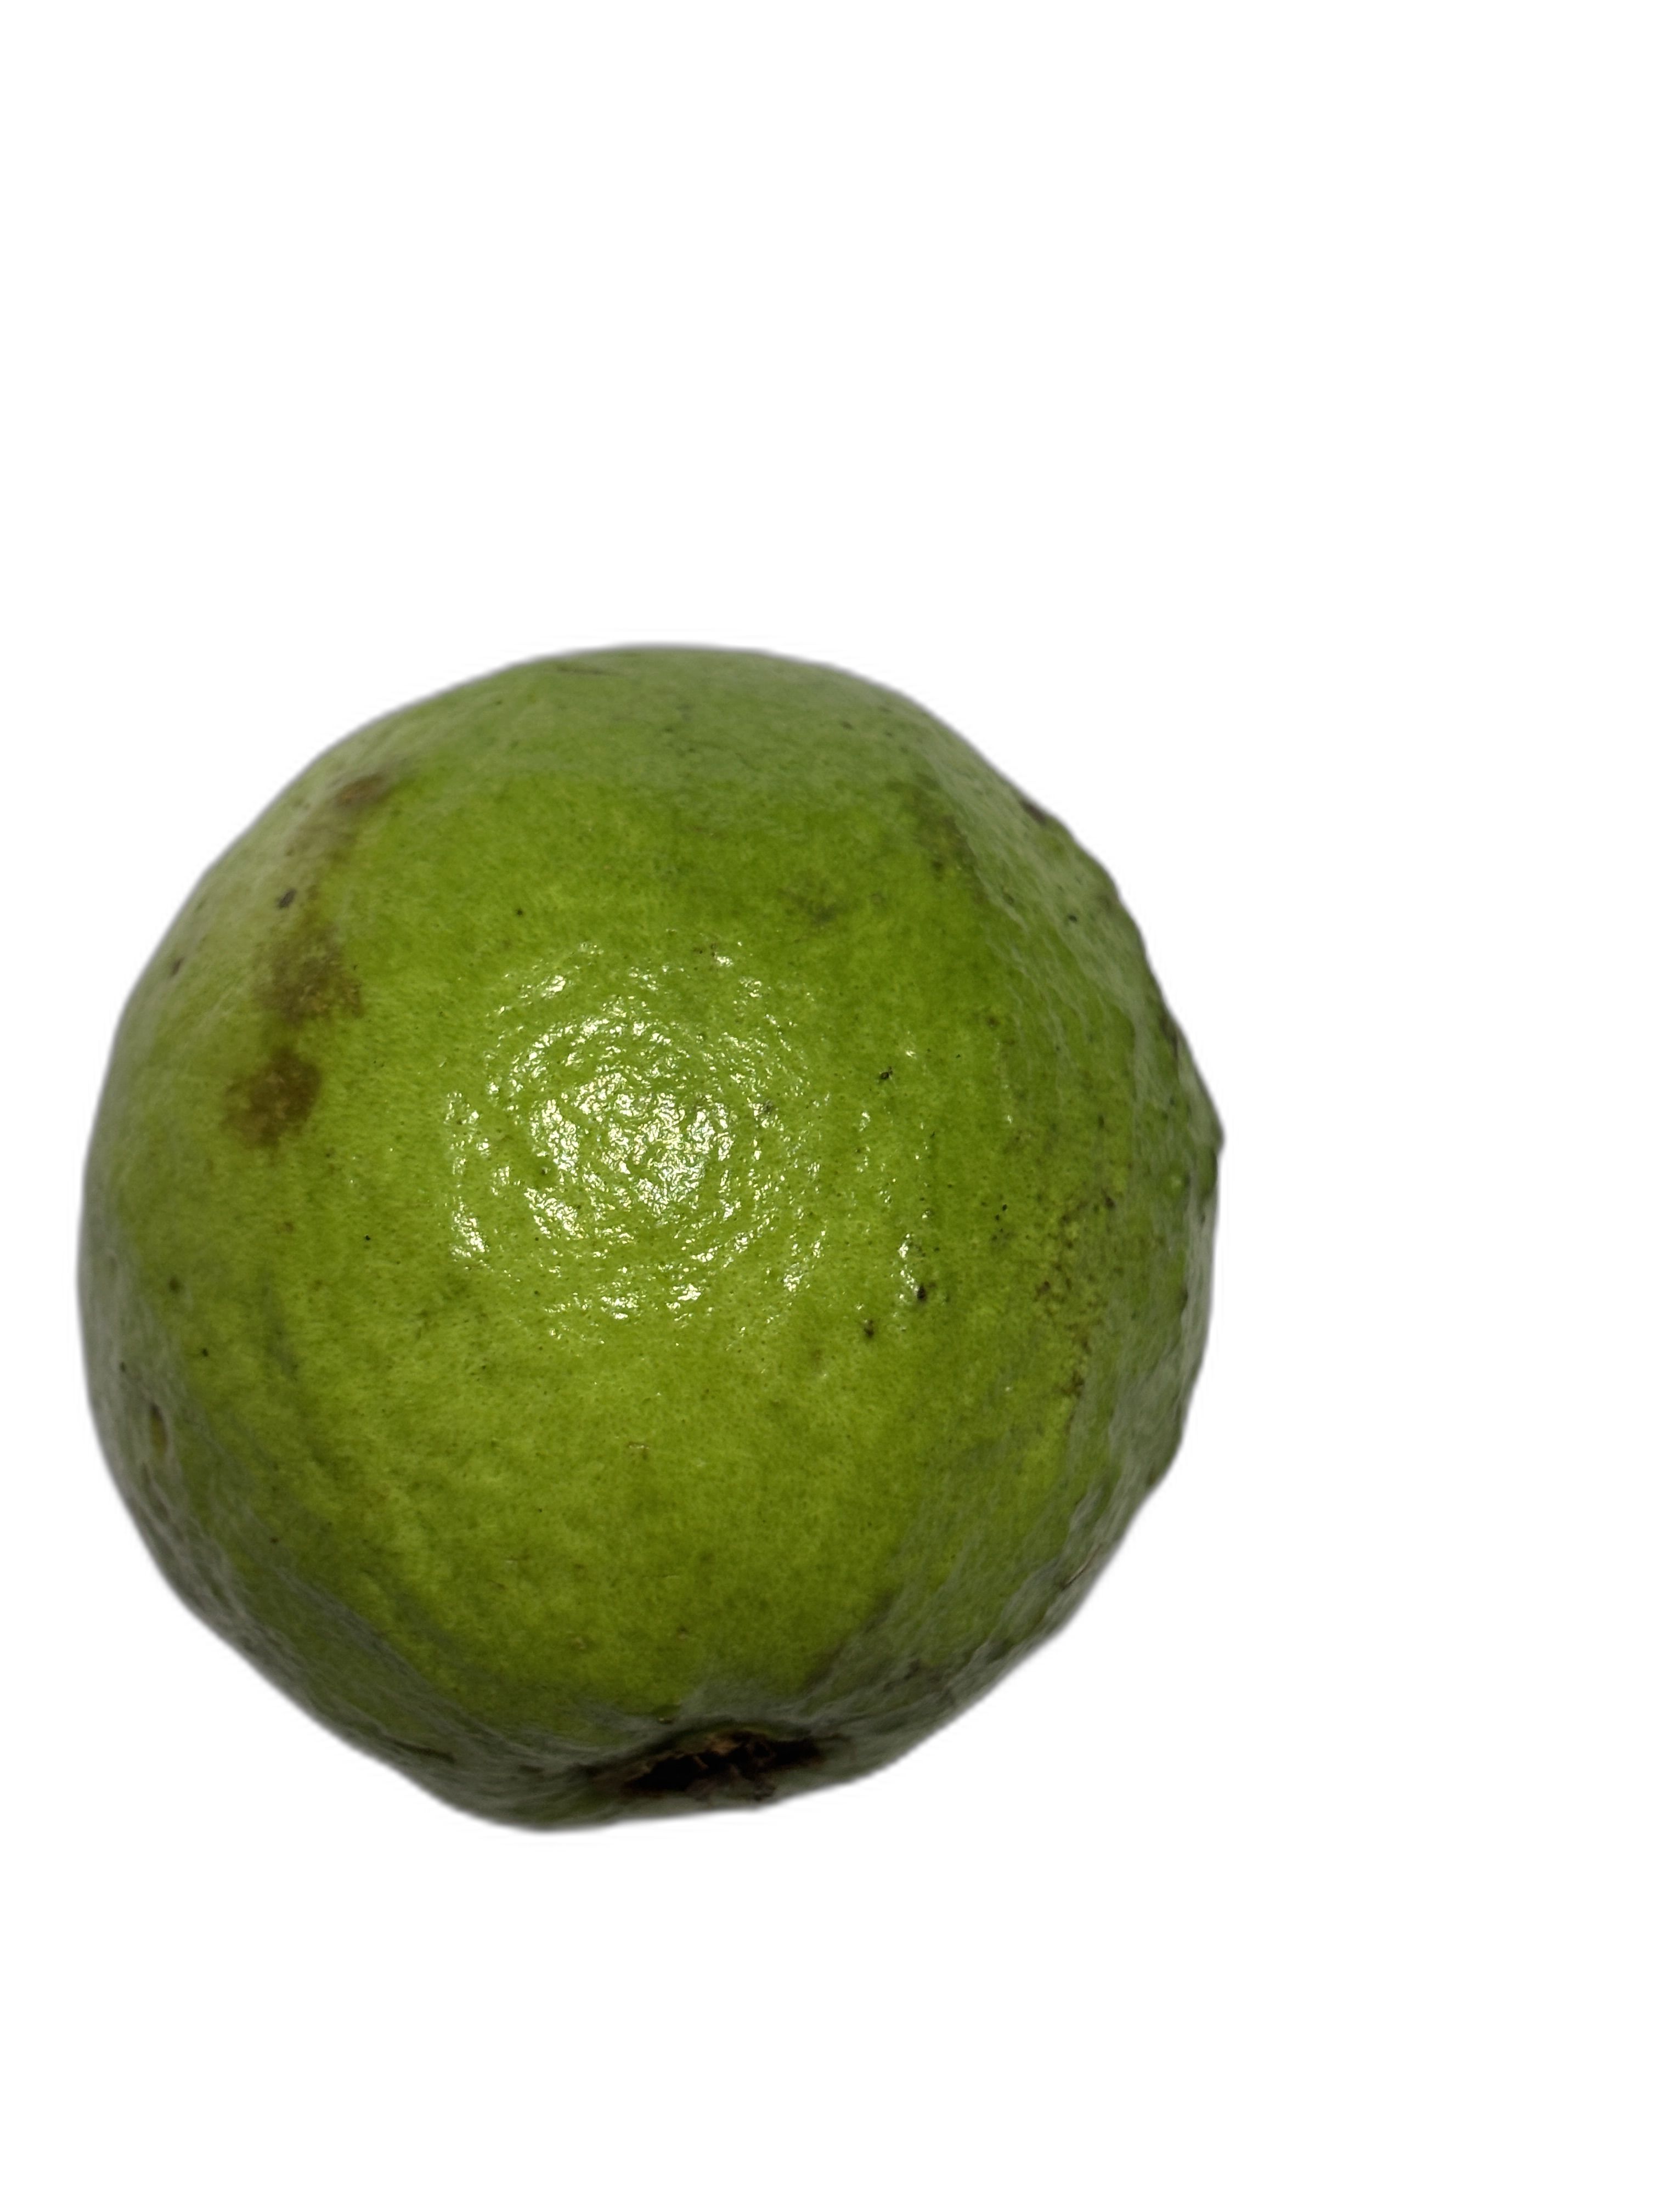
Plant part: fruit
Disease: Anthracnose